Derrick Williams (basketball)

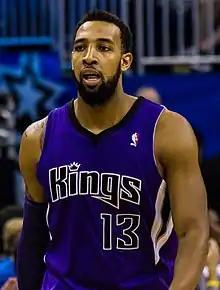
Williams with the Kings in 2013

On November 26, 2013, Williams was traded to the Sacramento Kings for forward Luc Mbah a Moute. He made his debut on November 29, 2013, finishing with 12 points (on 6-for-13 shooting), six rebounds and four assists in a 104–96 overtime loss to the Los Angeles Clippers. On December 9, 2013, Williams scored a career-high 31 points in a victory over the Dallas Mavericks.